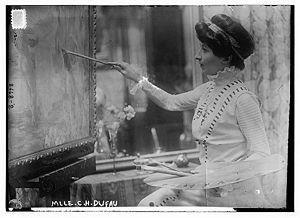
Clémentine-Hélène Dufau, née à Quinsac le 18 août 1869, et morte à Paris le 18 mars 1937, est une artiste peintre, affichiste et illustratrice française.